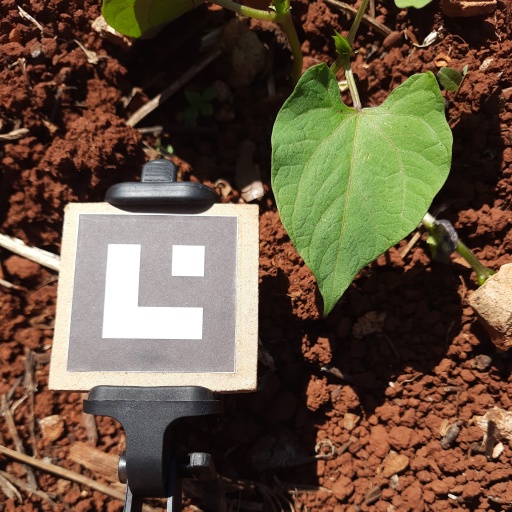
Observations: flat surface, no eating holes, under sunlight